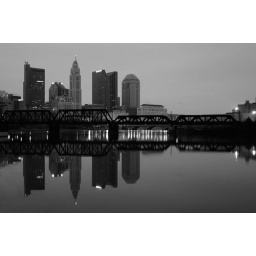
That bridge you see beyond the train bridge is US 40, Broad Street in Columbus, Ohio.